Buziaș

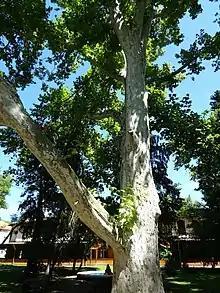
A plane tree in the town park

Due to the climate and topography, the area is characterized by steppe vegetation with isolated deciduous forests.